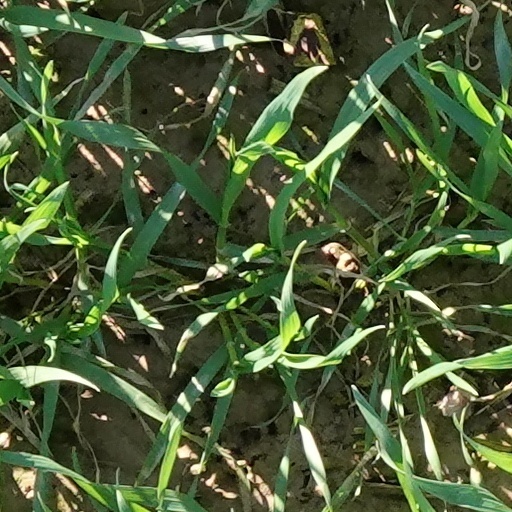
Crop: wheat